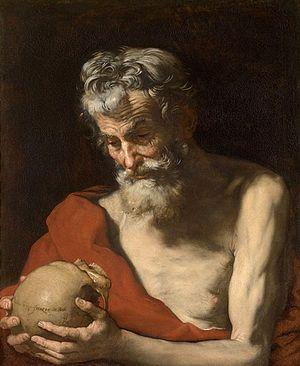
Jean-Évangéliste de Bois-le-Duc, né vers 1588 à Bois-le-Duc et mort en 1635 à Louvain, est un religieux capucin, théoricien de la mystique.
Le palais des Beaux-Arts de Lille est un musée municipal d'art et d'antiquités situé place de la République à Lille, dans la région Hauts-de-France. C'est l’un des plus grands musées de France et le plus grand musée des beaux-arts, en dehors de Paris, en nombre d'œuvres exposées.